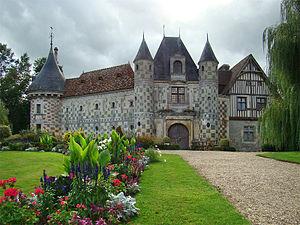
Château de Saint-Germain-de-Livet, Calvados, Normandie, France.
Lisieux est une commune française située dans le département du Calvados en région Normandie et peuplée de 20 318 habitants appelés Lexoviens et Lexoviennes.
Le château de Saint-Germain-de-Livet est un édifice situé sur la commune de Saint-Germain-de-Livet dans le département français du Calvados. Constitué d'éléments des XVᵉ et XVIᵉ siècles, il est devenu propriété de la ville de Lisieux, distante d'environ 7 km, en 1957. Depuis 2011, le château est géré par le Pôle muséal de l'EPCI compétent qui regroupe avec lui le musée d'Art et d'Histoire de Lisieux et le château-musée de Saint-Germain-de-Livet.
Saint-Germain-de-Livet est une commune française, située dans le département du Calvados en région Normandie, peuplée de 769 habitants.